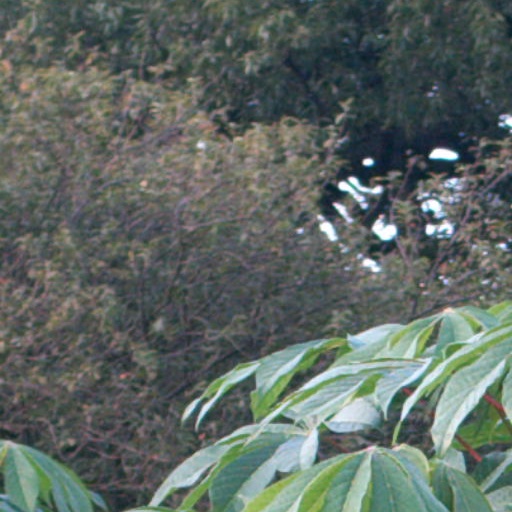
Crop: cassava